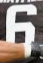
Number: 6